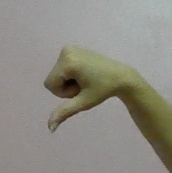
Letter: waw